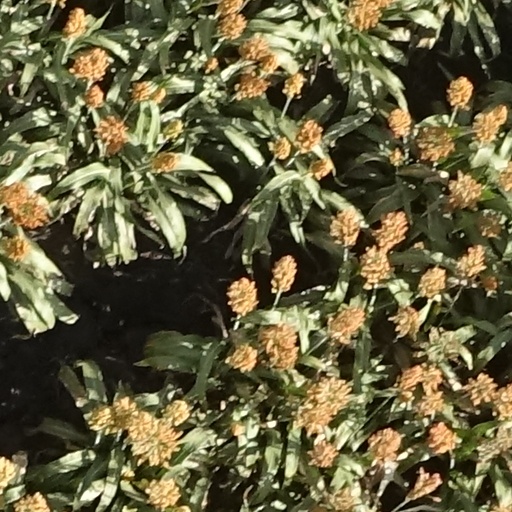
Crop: sorghum